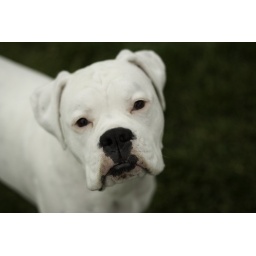
A white boxer standing in the grass and looking curiously up at the camera as his picture is taken.